Citizens National Bank of Latrobe

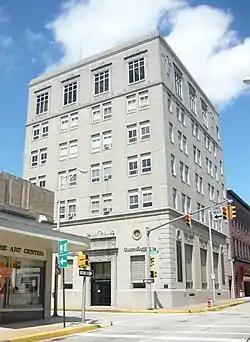
Citizens National Bank Building

Citizens National Bank of Latrobe, also known as Mellon National Bank Building, is a historic bank building located at Latrobe, Westmoreland County, Pennsylvania. It was designed by architect Batholomew & Smith and built in 1926. It is a six-story, L-shaped, steel frame and masonry building in the Italian Renaissance Revival style. It has a brick and granite exterior and a flat roof. It is the tallest building in Latrobe.